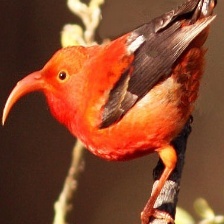
Species: IWI
Scientific name:  VESTIARIA COCCINEA.